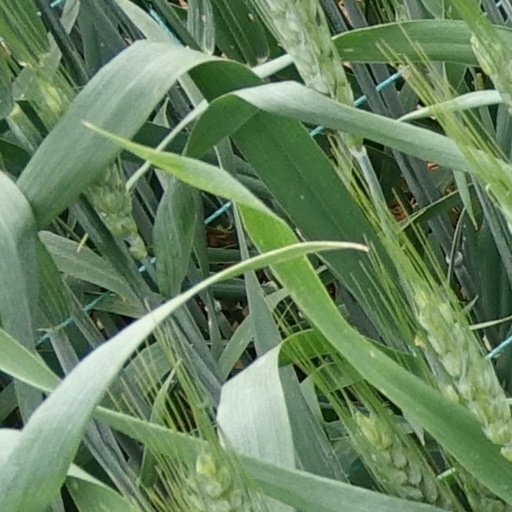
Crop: wheat